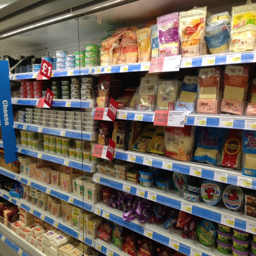
what are the consumers of dairy products actually looking for ?